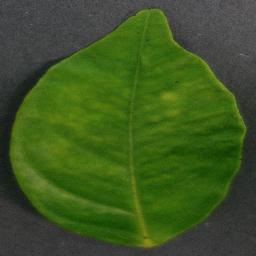
Label: Orange___Haunglongbing_(Citrus_greening)